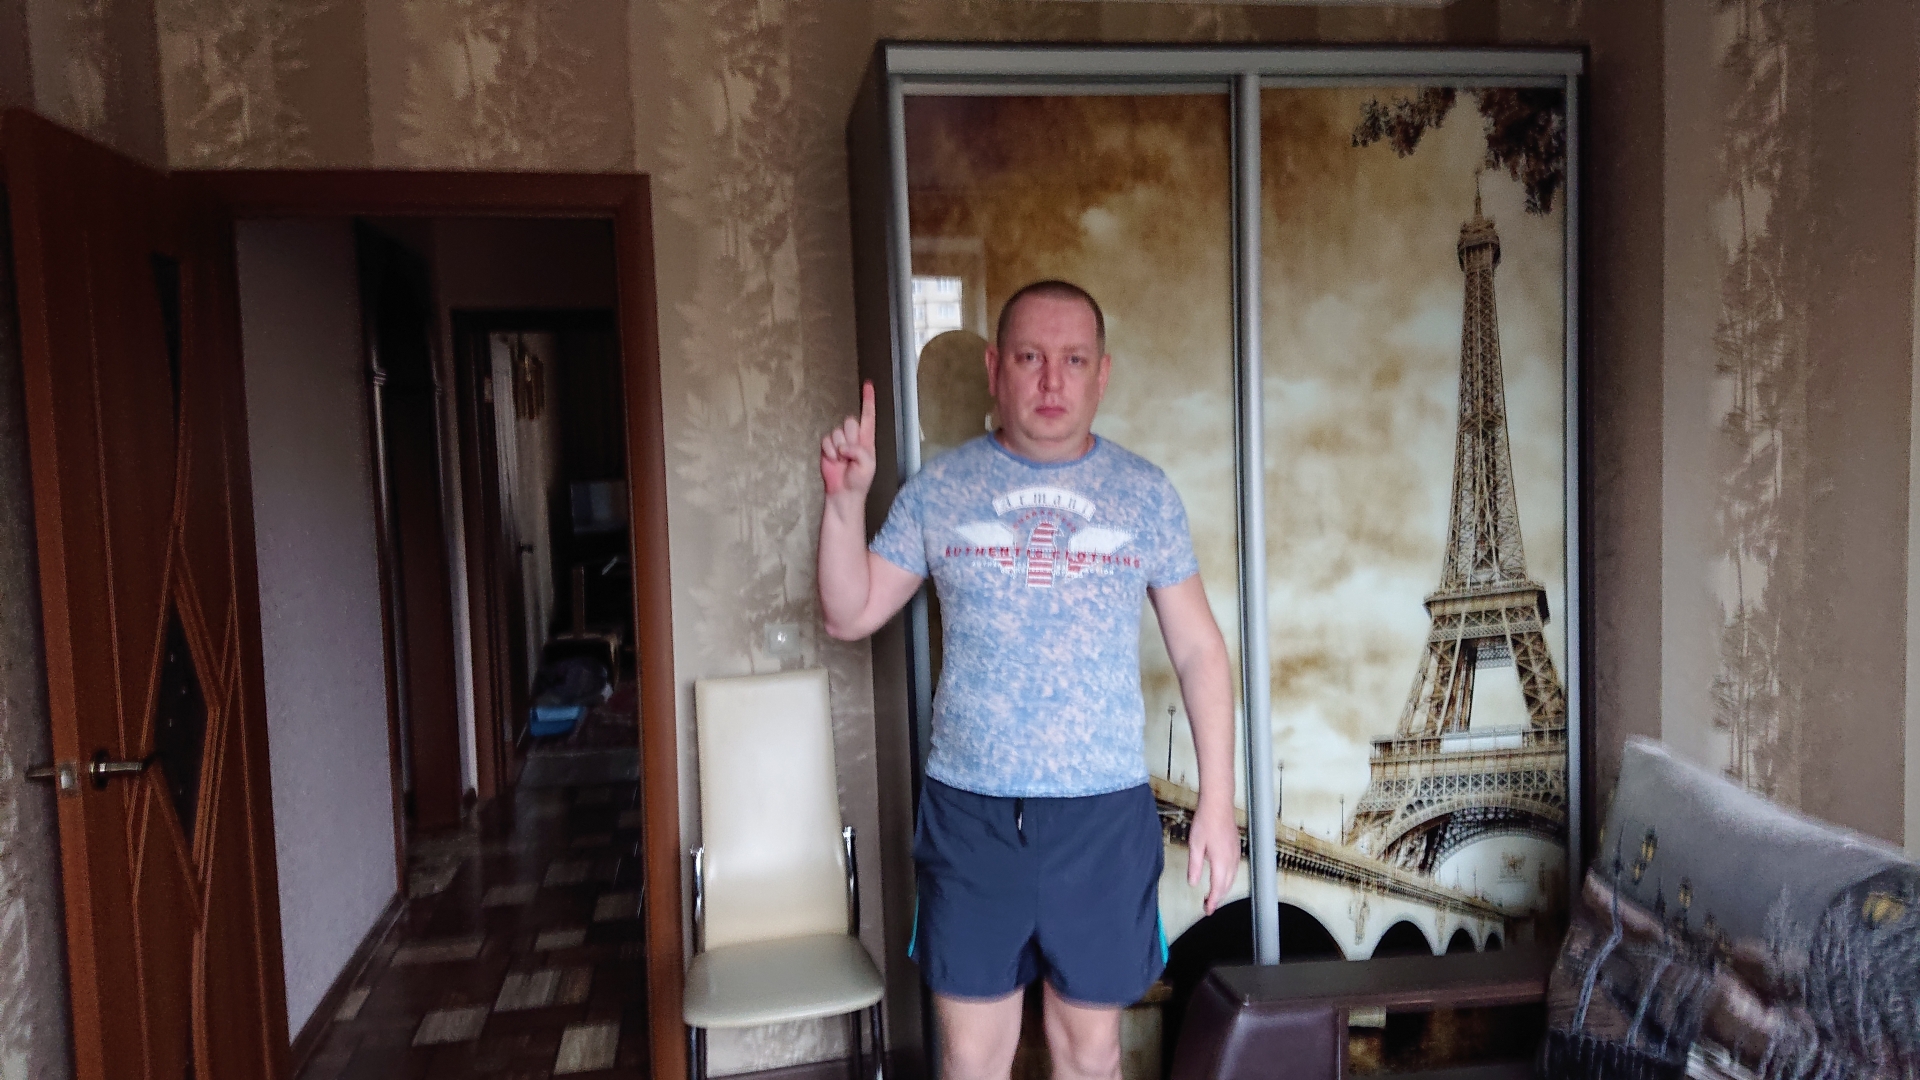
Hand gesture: one